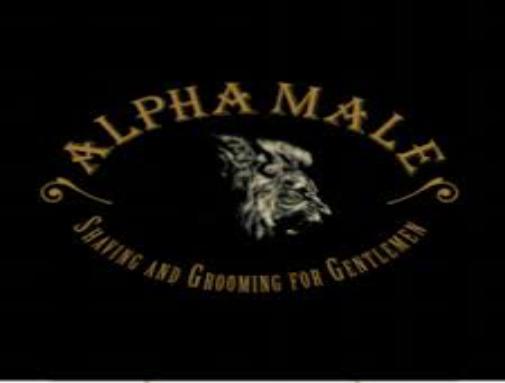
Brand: Alpha Male
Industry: Others